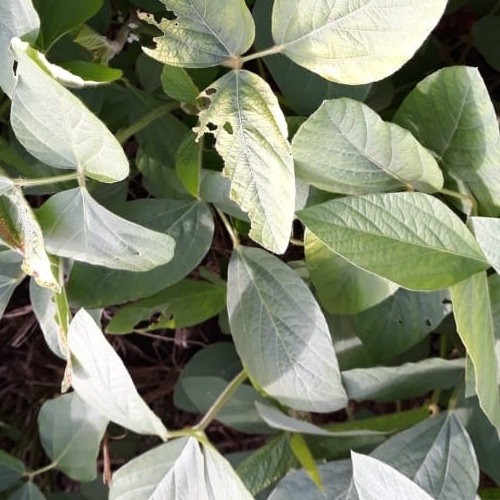
Label: Caterpillar